Münchner Verkehrsgesellschaft

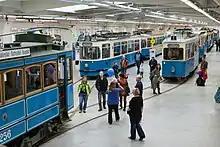
MVG Museum

The MVG tramway is 82 kilometers big, of which 58 kilometers are on a separate tram-only route. In 2019 about 69 Million Passengers used it. Currently, the MVG possesses 132 low-floor streetcars.